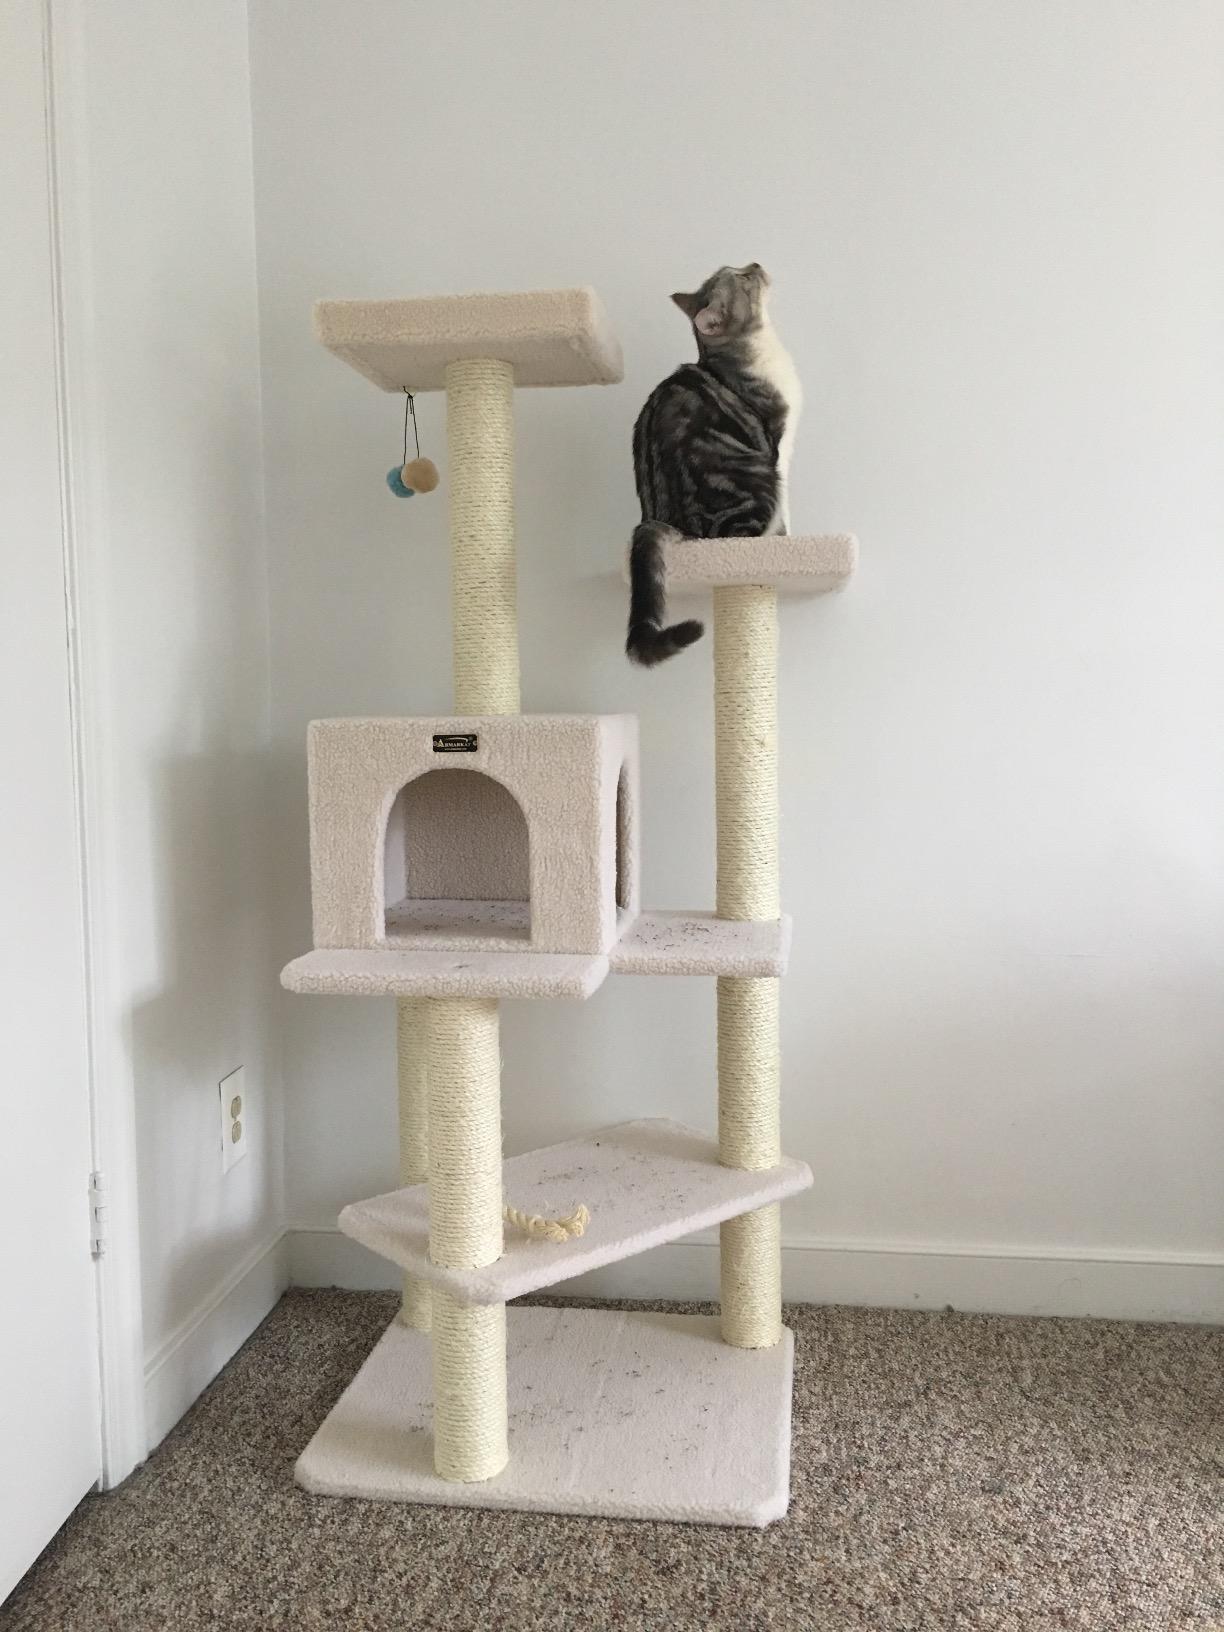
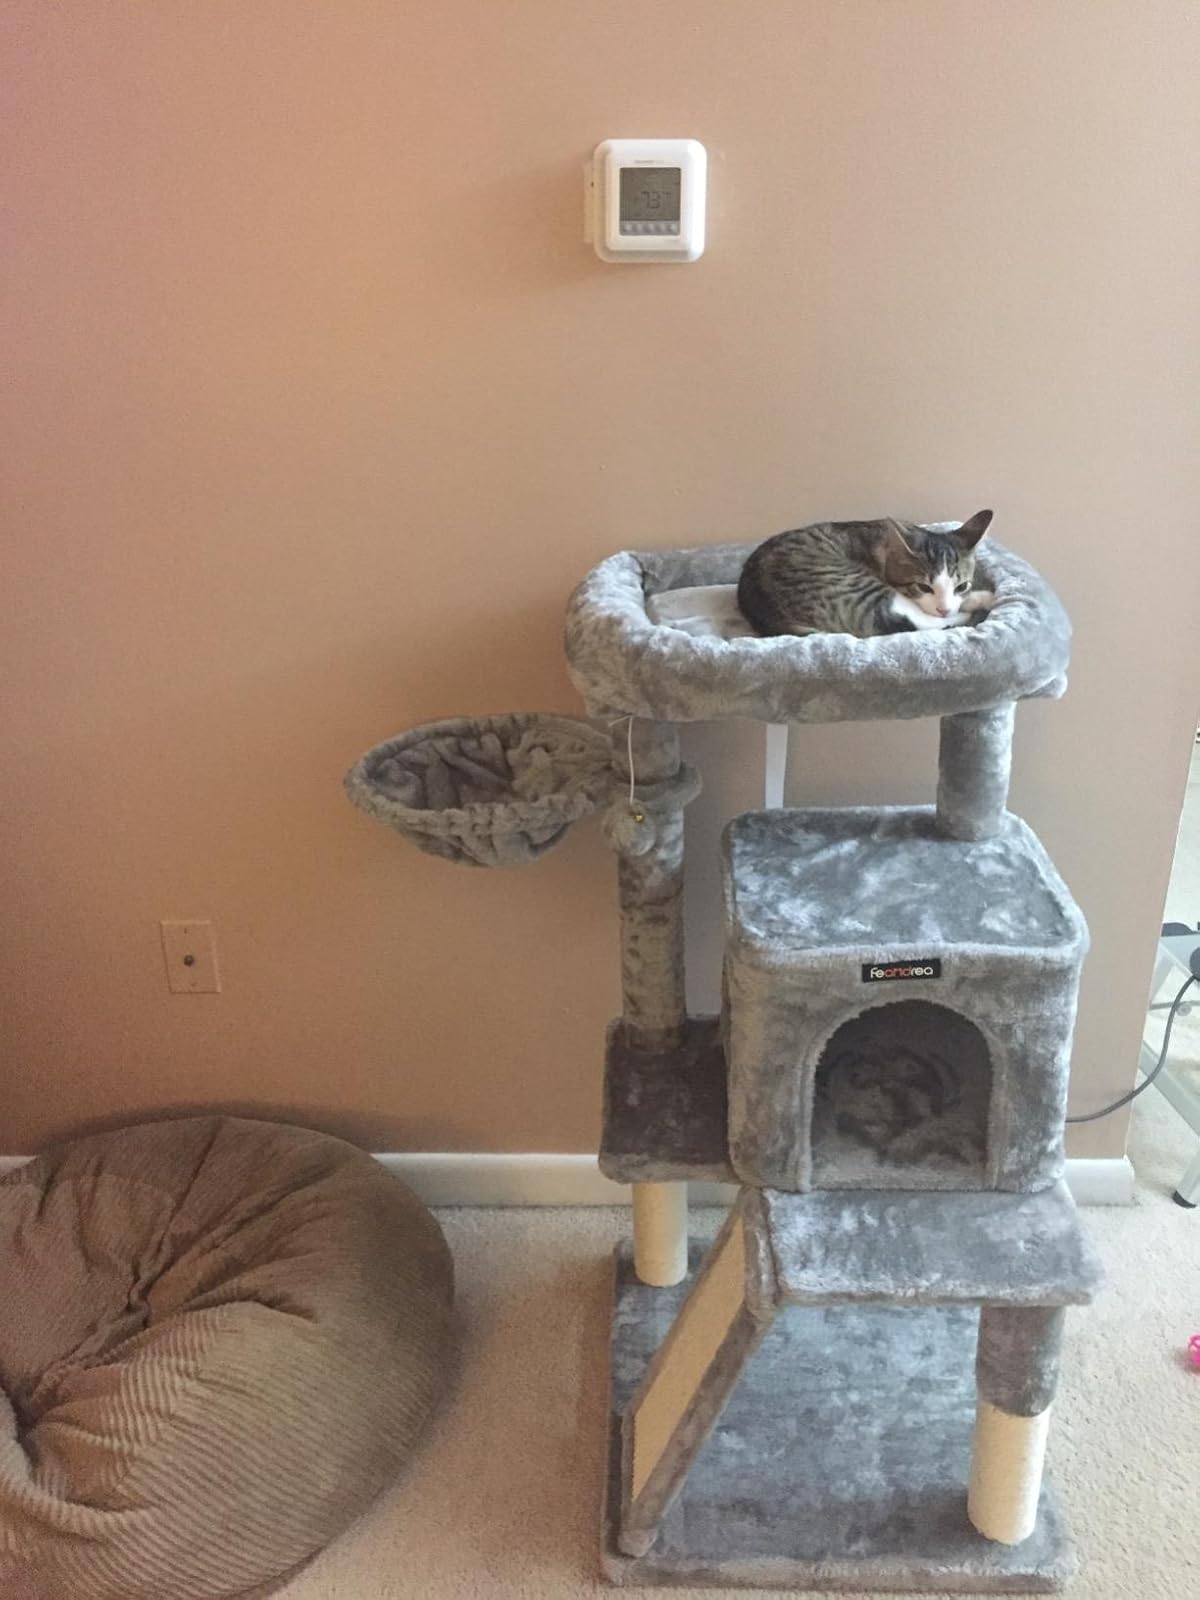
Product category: items_cat tree
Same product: no